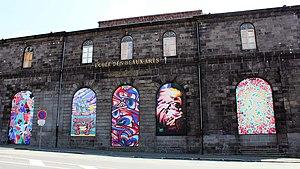
Fresques réalisées dans les ouvertures de la halle aux blés de Clermont-Ferrand en 2018 par les artistes
La halle aux blés de Clermont-Ferrand est un bâtiment situé à Clermont-Ferrand en France.